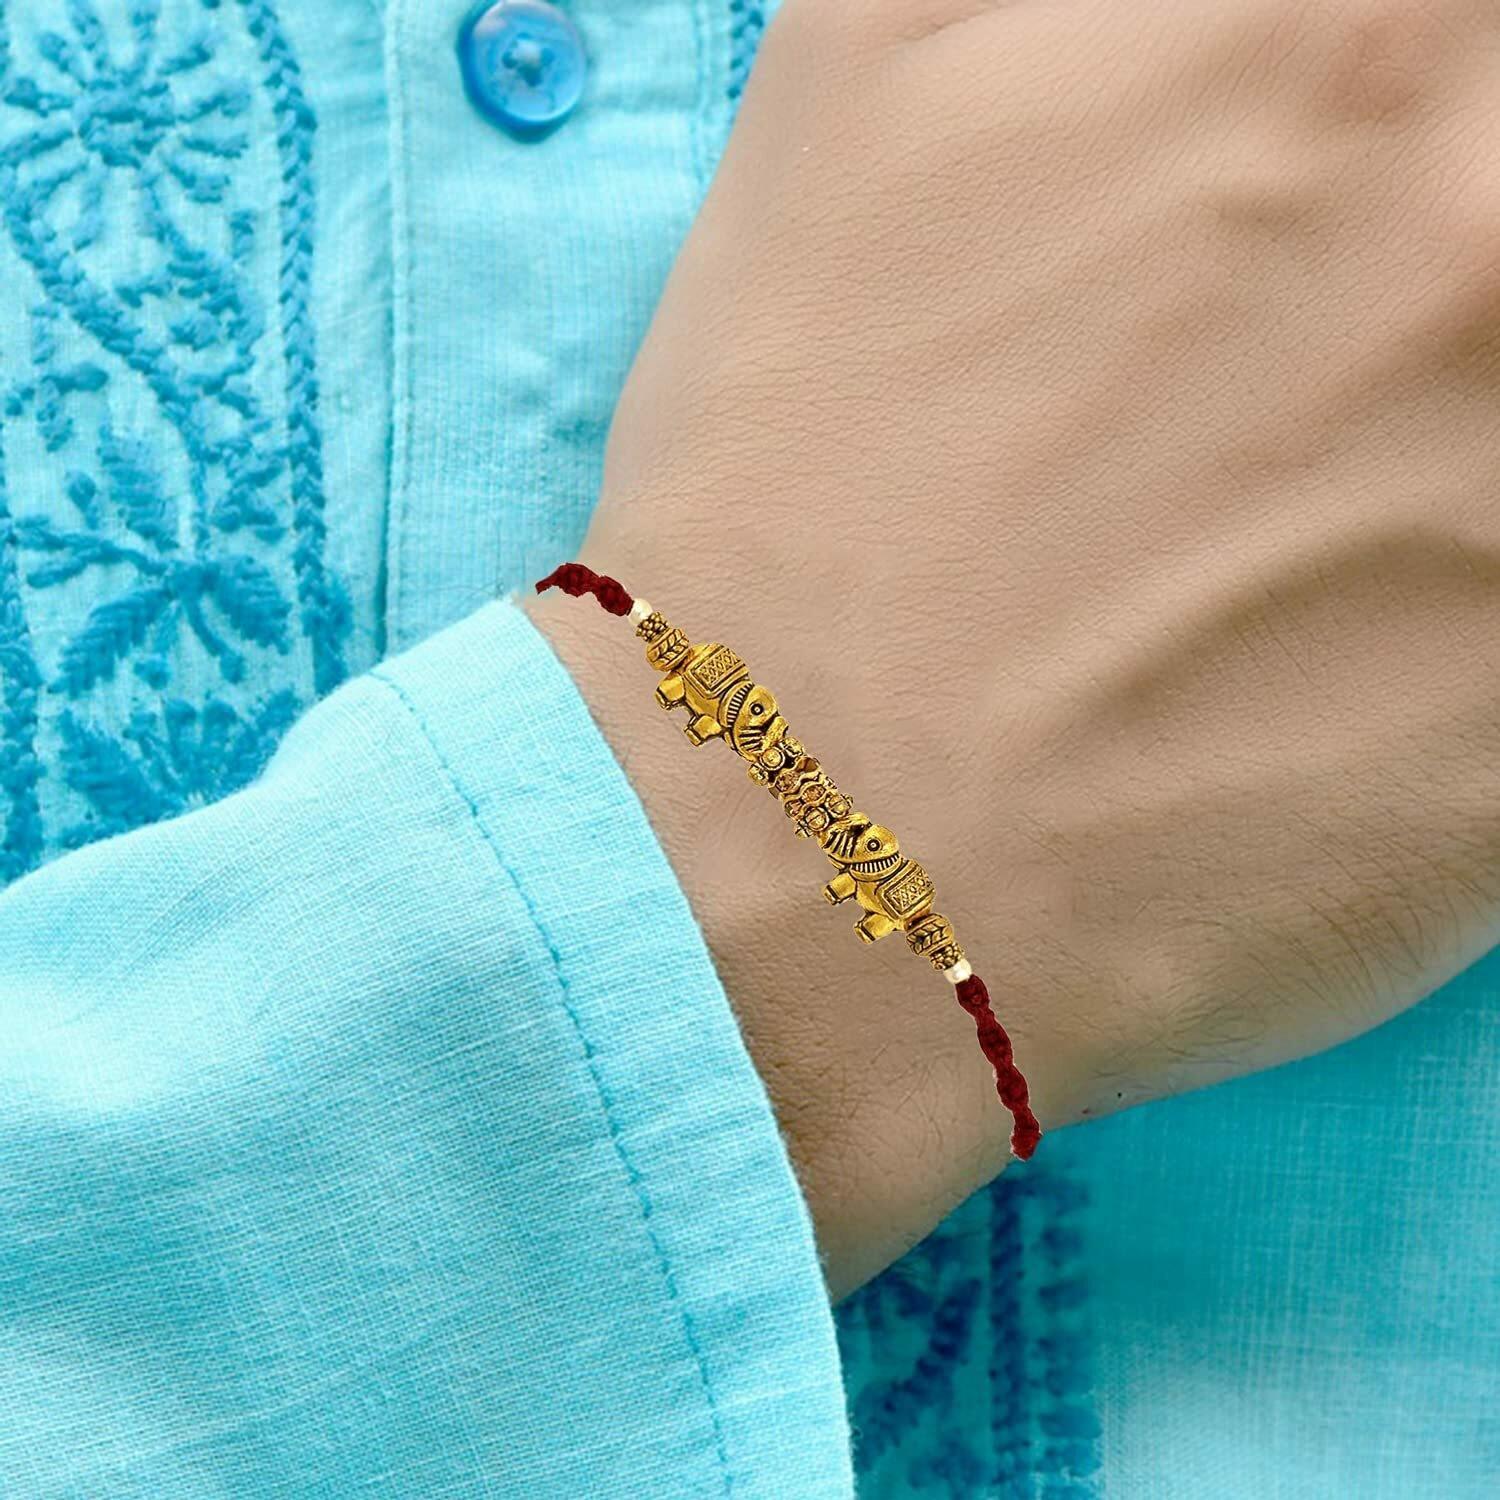
Okos Gold Platted Pack of 10 Multicolour Rakhshabandhan Rakhi (Bracelet) Combo Set for Bhai/Bhaiya/Brother CO1000338
Type: Rakhis
Brand: Okos
Price: Rs. 189
 Celebrate this special occasion of Raksha Bandhan by tieing this beautiful delicate Rakhi around your brothers wrist, praying for his long life and your brother will reciprocate with your favorite gifts.The attractive center piece with Delicate Rakshabandhan Rakhi gives it a magical touch. The beads attached to the loose threads enhance the overall look of the rakhi.
Included: 10 Rakhis